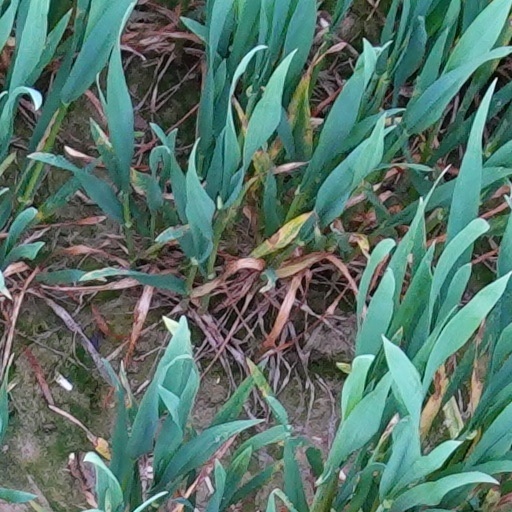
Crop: wheat